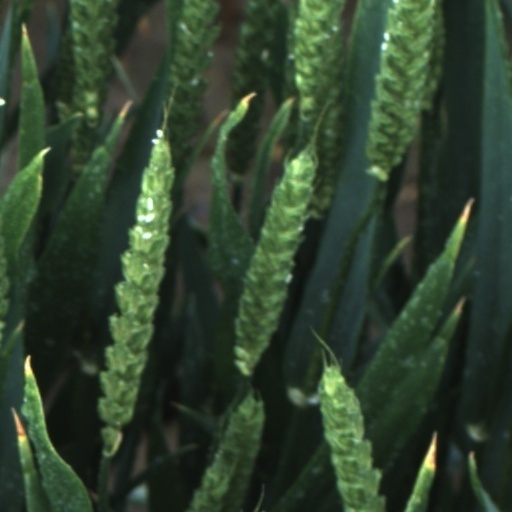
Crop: wheat